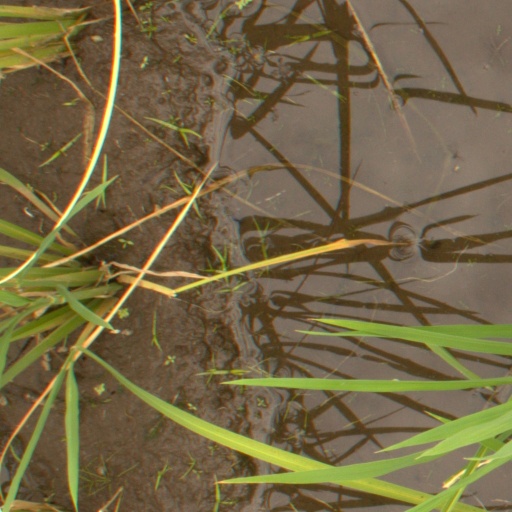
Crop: rice